2017 Progressive Conservative Association of Alberta leadership election

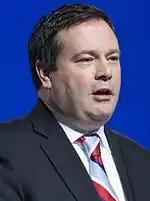
Jason Kenney, MP for Calgary Midnapore

Byron Nelson, 45, is a Calgary father, lawyer and business owner, was the PC candidate in Calgary Bow in 2015 and is chair of the Shriners Hospitals for Children in Southern Alberta.